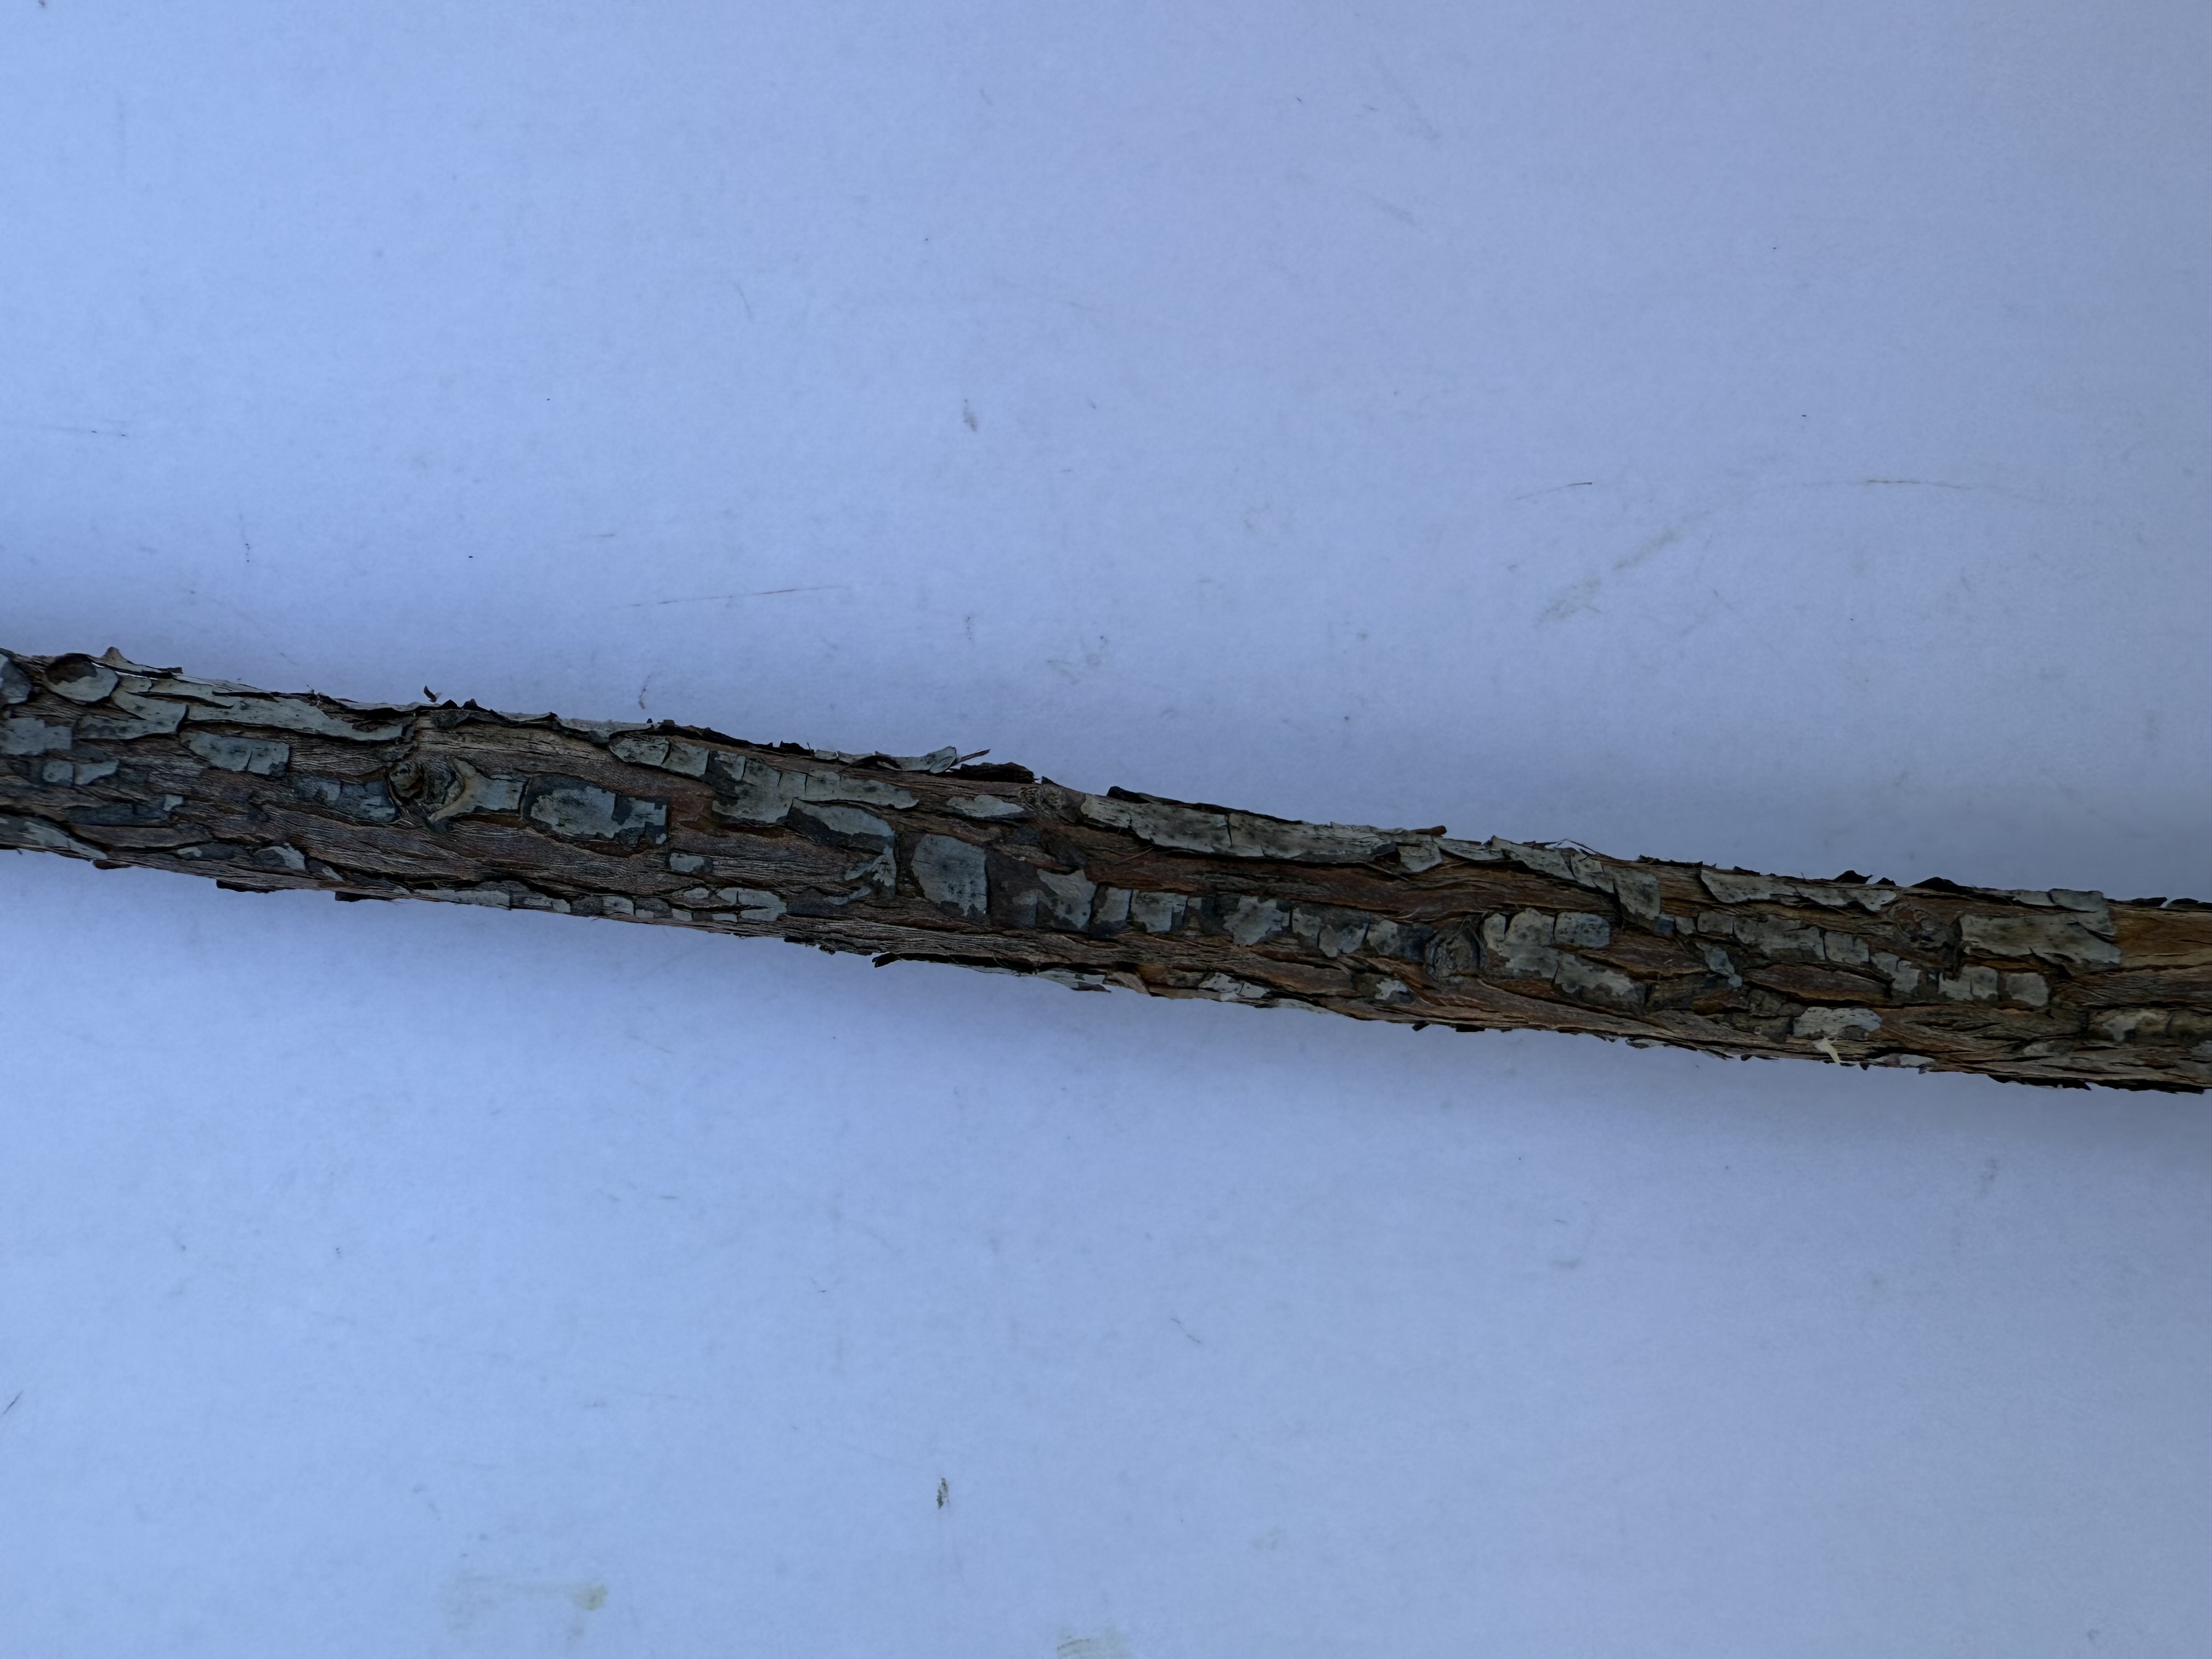
Variety: Wild Strawberry